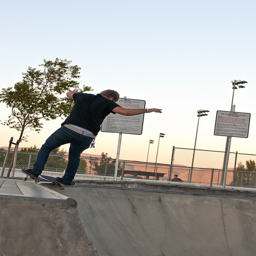
a person riding a skate board on a skate park
A guy rides a skate board down a ramp.
A man riding a skateboard up the side of a ramp.
A man is skateboarding at a skate park.
A person in a black shirt skateboarding in a park.